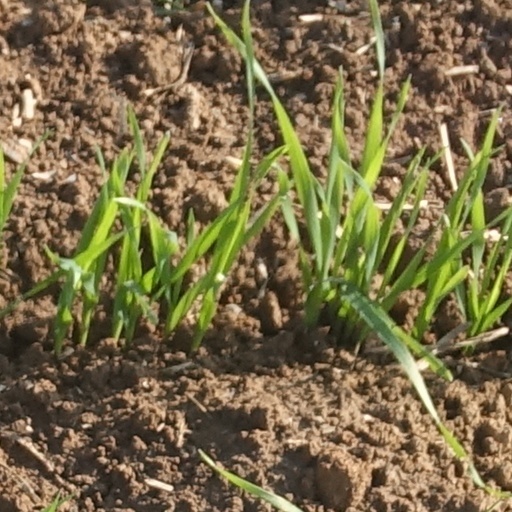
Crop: wheat